Marcello Lippi

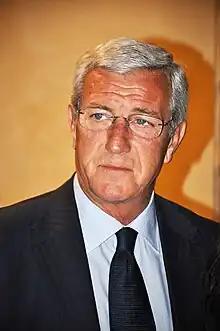
Lippi at the 2010 International Journalism Festival in Perugia

On 17 May 2012, Chinese Super League side Guangzhou Evergrande announced that they had officially signed Lippi on a two-and-a-half-year deal worth around €30 million, replacing Korean manager Lee Jang-soo. Lippi's first official game in China came three days later on 20 May, in a 1–0 home victory against Qingdao Jonoon. He achieved a double in his first season at the club by winning the league and domestic cup titles. In his second season, on 2 October 2013, Lippi led his side to the 2013 AFC Champions League final for the first time in the club's history. Four days later, on 6 October, he led Guangzhou Evergrande to win their third consecutive Chinese Super League title by beating Shandong Luneng Taishan 4–2 away. In the final of the 2013 AFC Champions League, his side defeated FC Seoul to win the club's first Asian title, the first continental title for a Chinese club for 23 years. Guangzhou Evergrande, however, was later defeated in the two-legged final by Guizhou Moutai in the Chinese FA Cup, hence unable to become the first Chinese club to achieve a continental treble. Later that year, Lippi also led the club to a fourth-place finish in the 2013 FIFA Club World Cup. On 28 February 2014, Guangzhou Evergrande announced that they had officially extended Lippi's contract on a three-year deal, keeping him at the club until 2017. On 2 November 2014, Lippi publicly declared that he had retired from coaching after having guided Guangzhou Evergrande to their fourth successive league title. He continued with Guangzhou as the director of football. However, he resigned from the club on 26 February 2015.